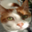
Label: cat